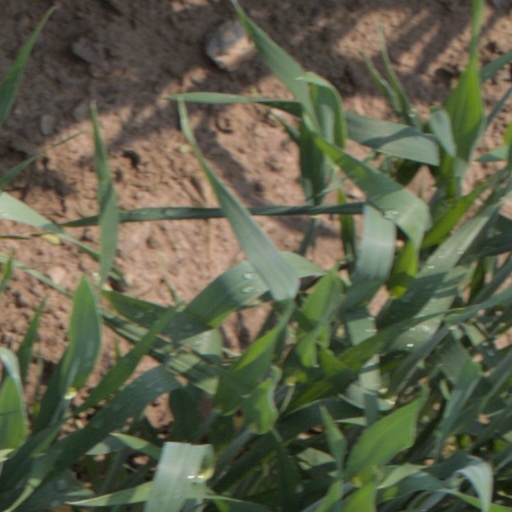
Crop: wheat